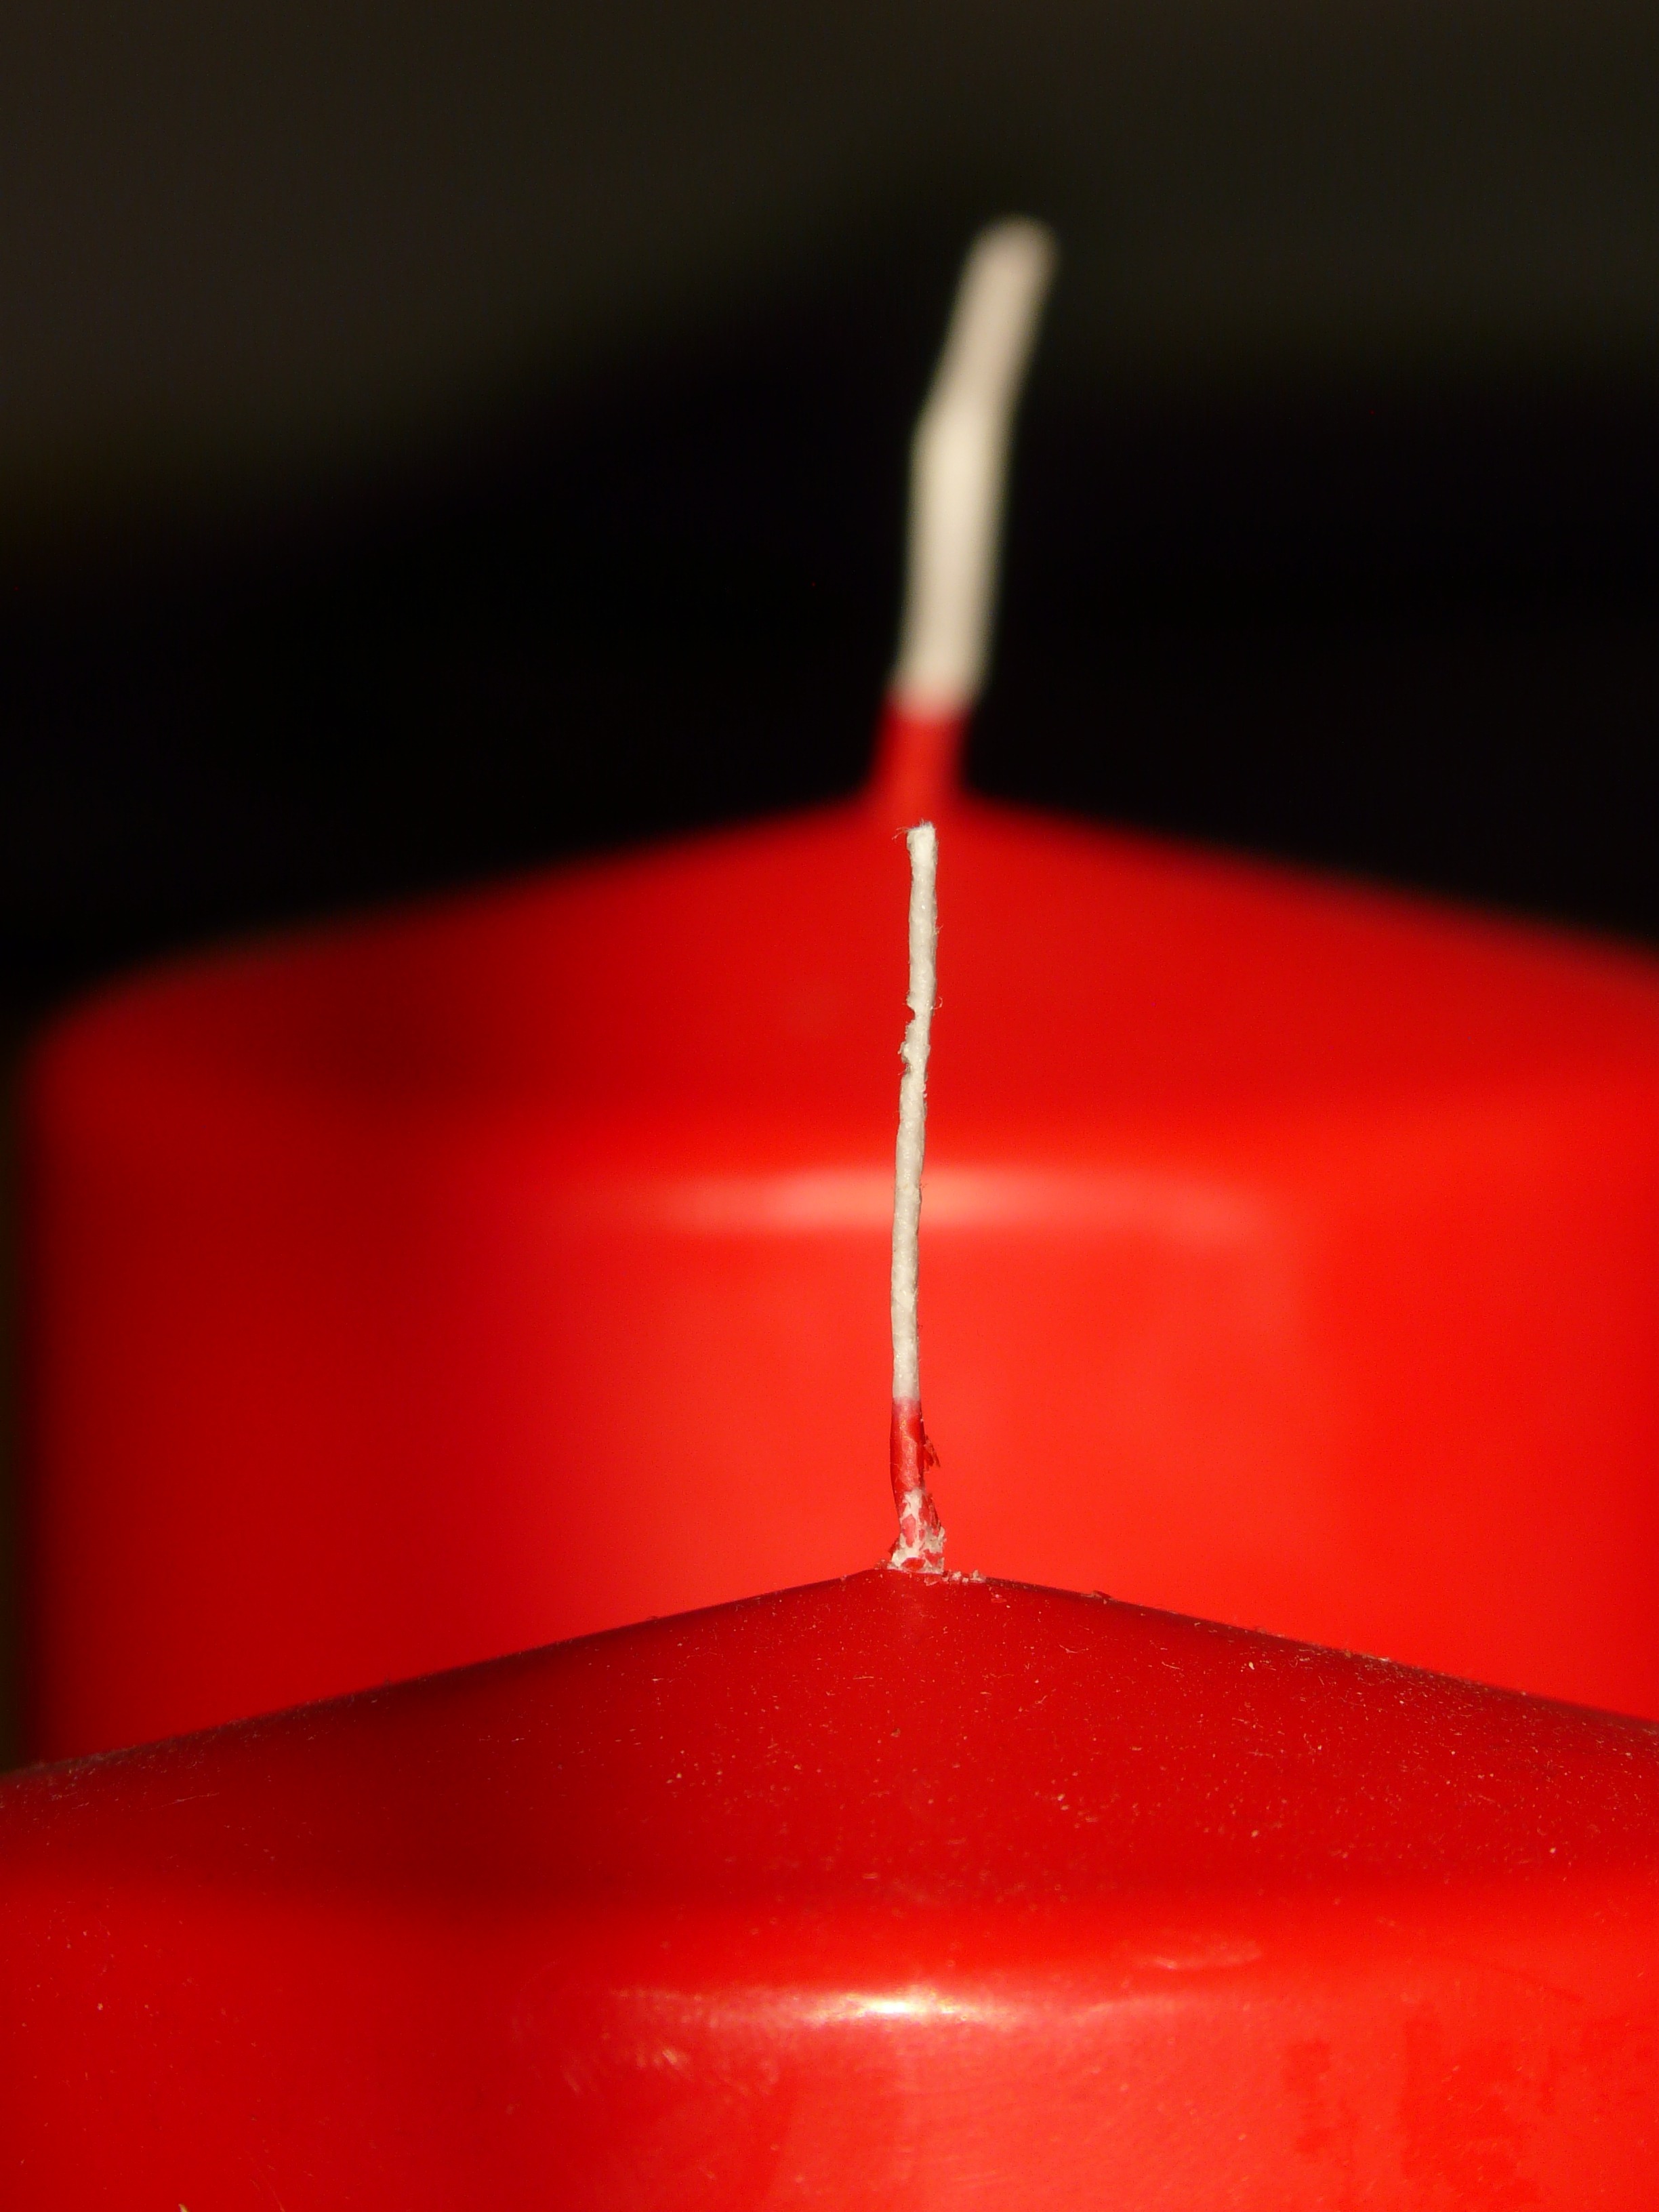
light, glass, red, color, lighting, circle, close up, candles, wick, shape, wax candle, wax, macro photography